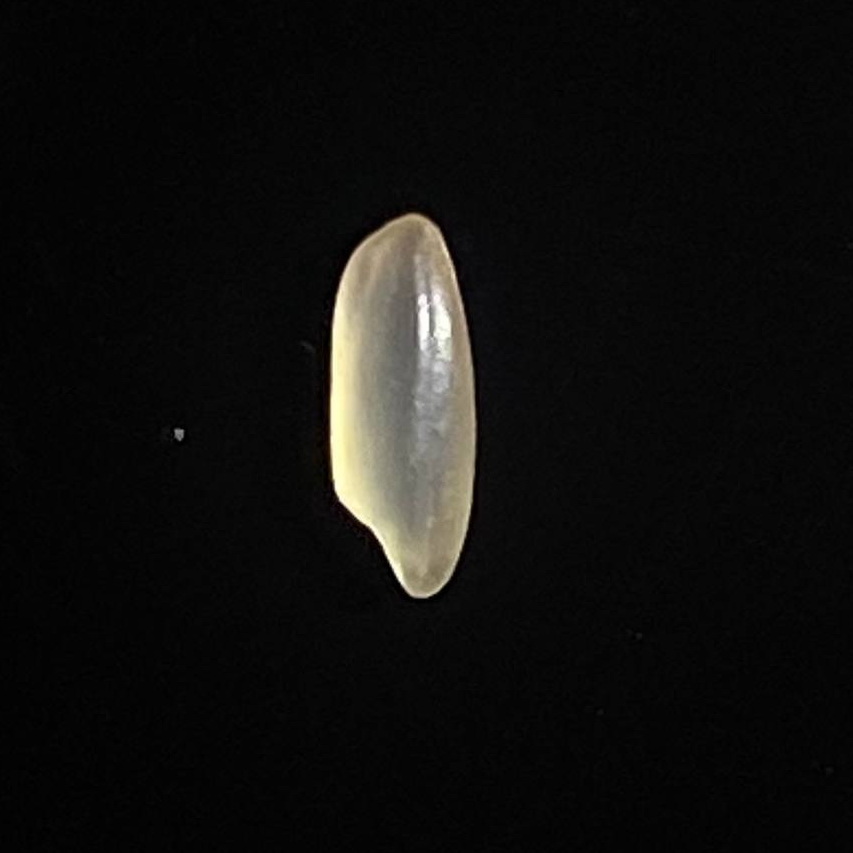
Rice variety: Shorna5